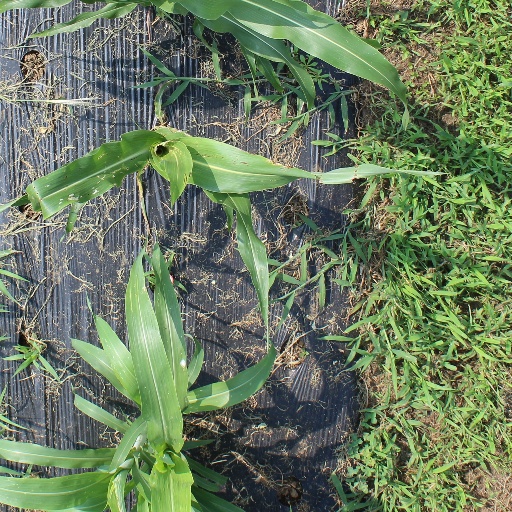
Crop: sorghum